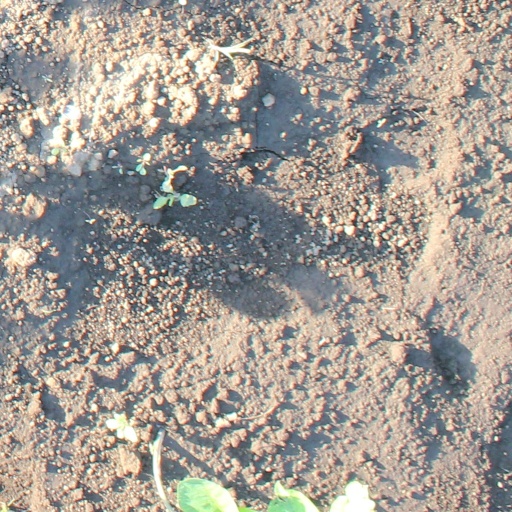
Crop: soybean